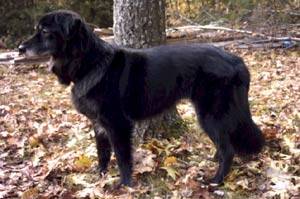
Label: dog